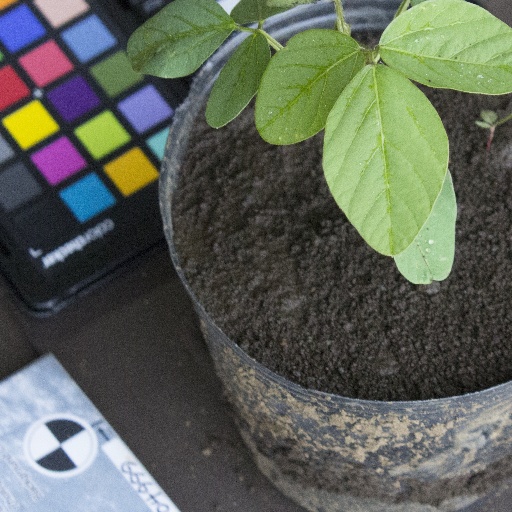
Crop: soybean